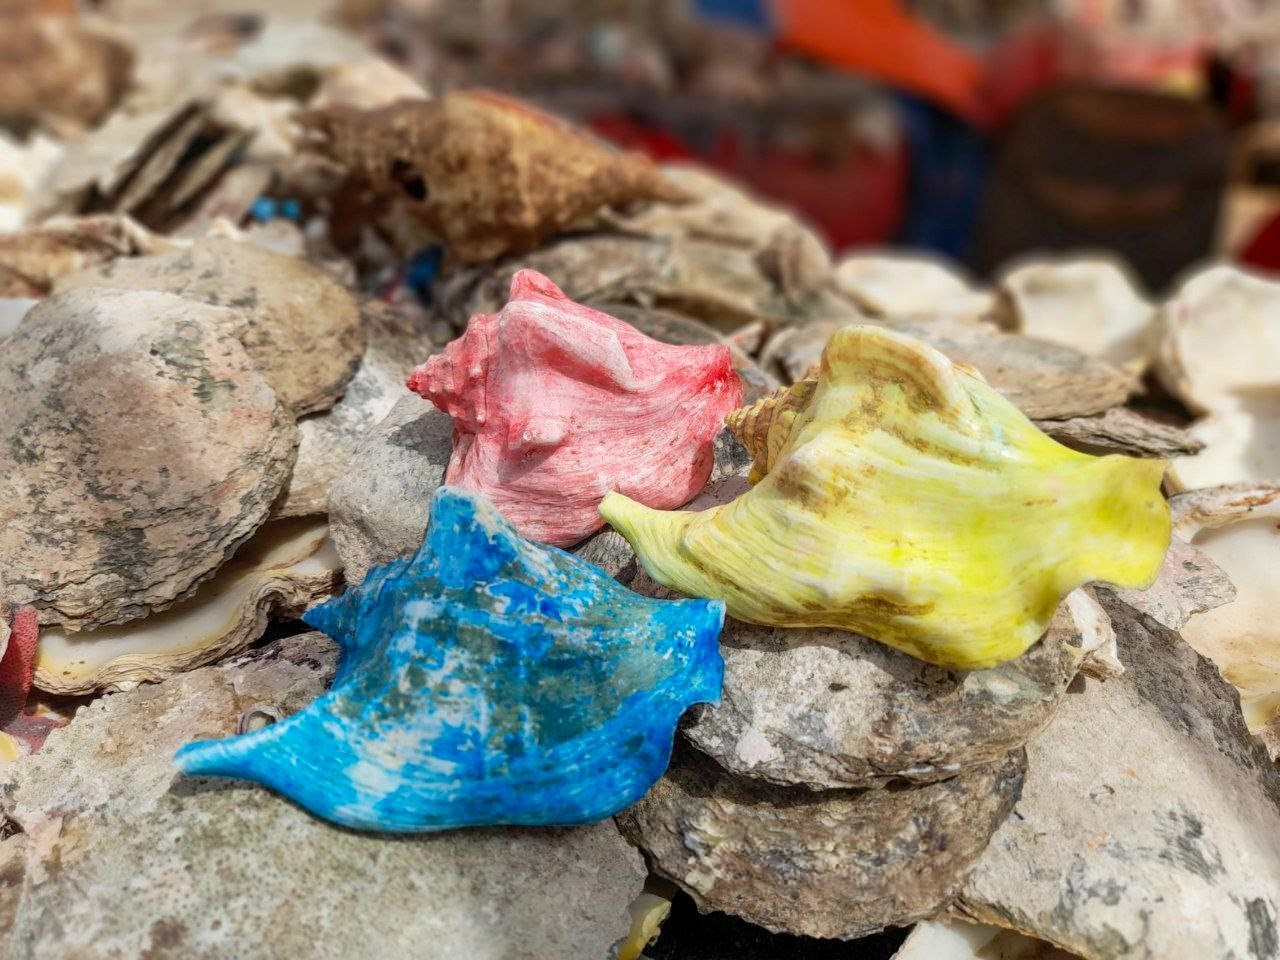
الوصف بالفصحى: أصداف بحرية ذات سطح متموج، تم تلوينها بألوان صناعية وعرضها على طاولة
التصنيف: Uncategorized